Richard Thompson (cartoonist)

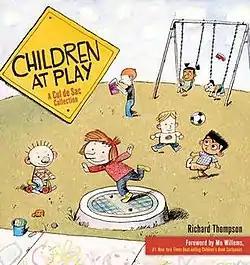

In 2009, Andrews McMeel published a second "Cul de Sac" collection, "Children at Play", featuring a foreword by Mo Willems.